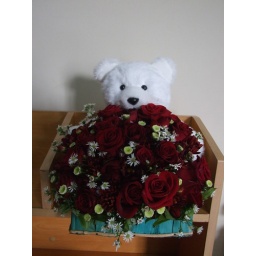
Romantic Red Roses with a cute Teddy Bear arrangement handed over in person by my friend during winter in USA